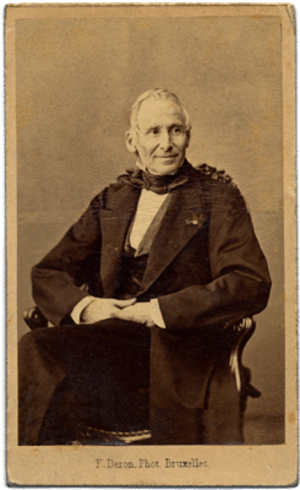
Johan Michiel Dautzenberg, né le 6 décembre 1808 à Heerlen au Limbourg et mort le 4 février 1869 à Ixelles, est un écrivain néerlandophone qui a été successivement secrétaire, employé de bureau, enseignant, professeur privé et comptable.